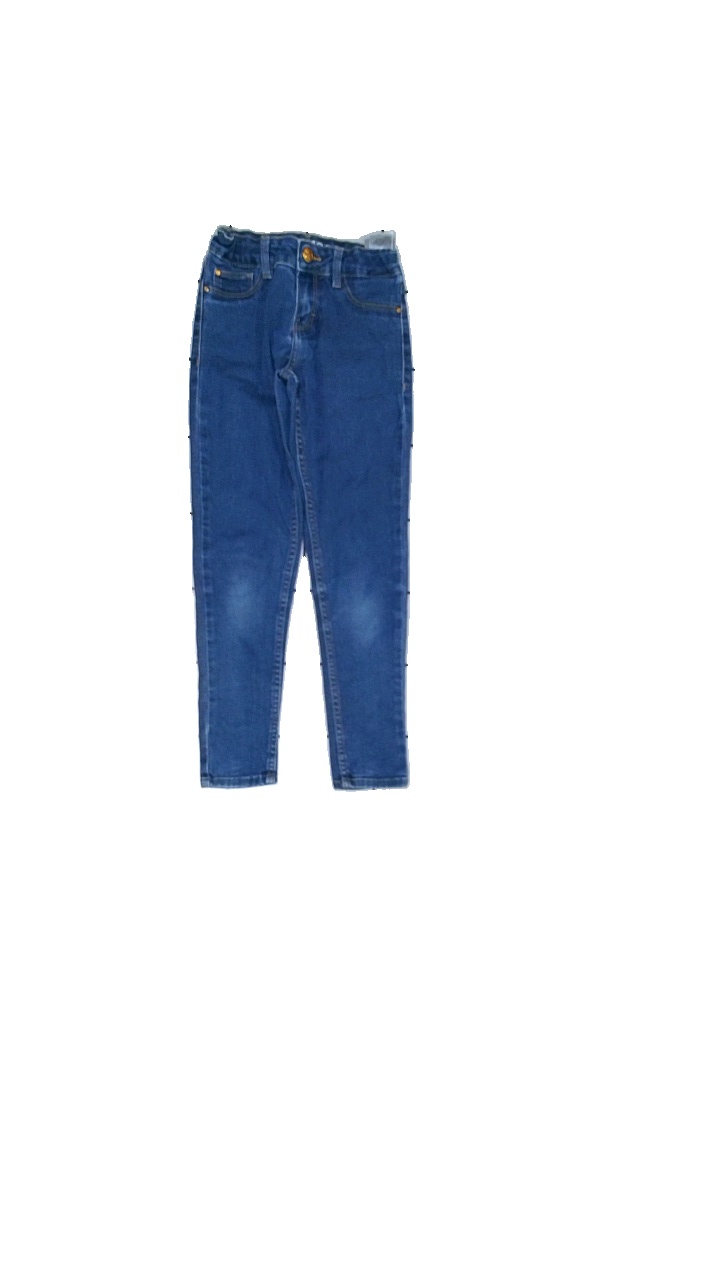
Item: Jeans (Children)
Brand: Cubus
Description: Blåa jeans
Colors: Blue
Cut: Tight
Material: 82% bomull 18% polyester
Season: All
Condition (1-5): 5
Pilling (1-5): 5
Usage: Reuse
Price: <50